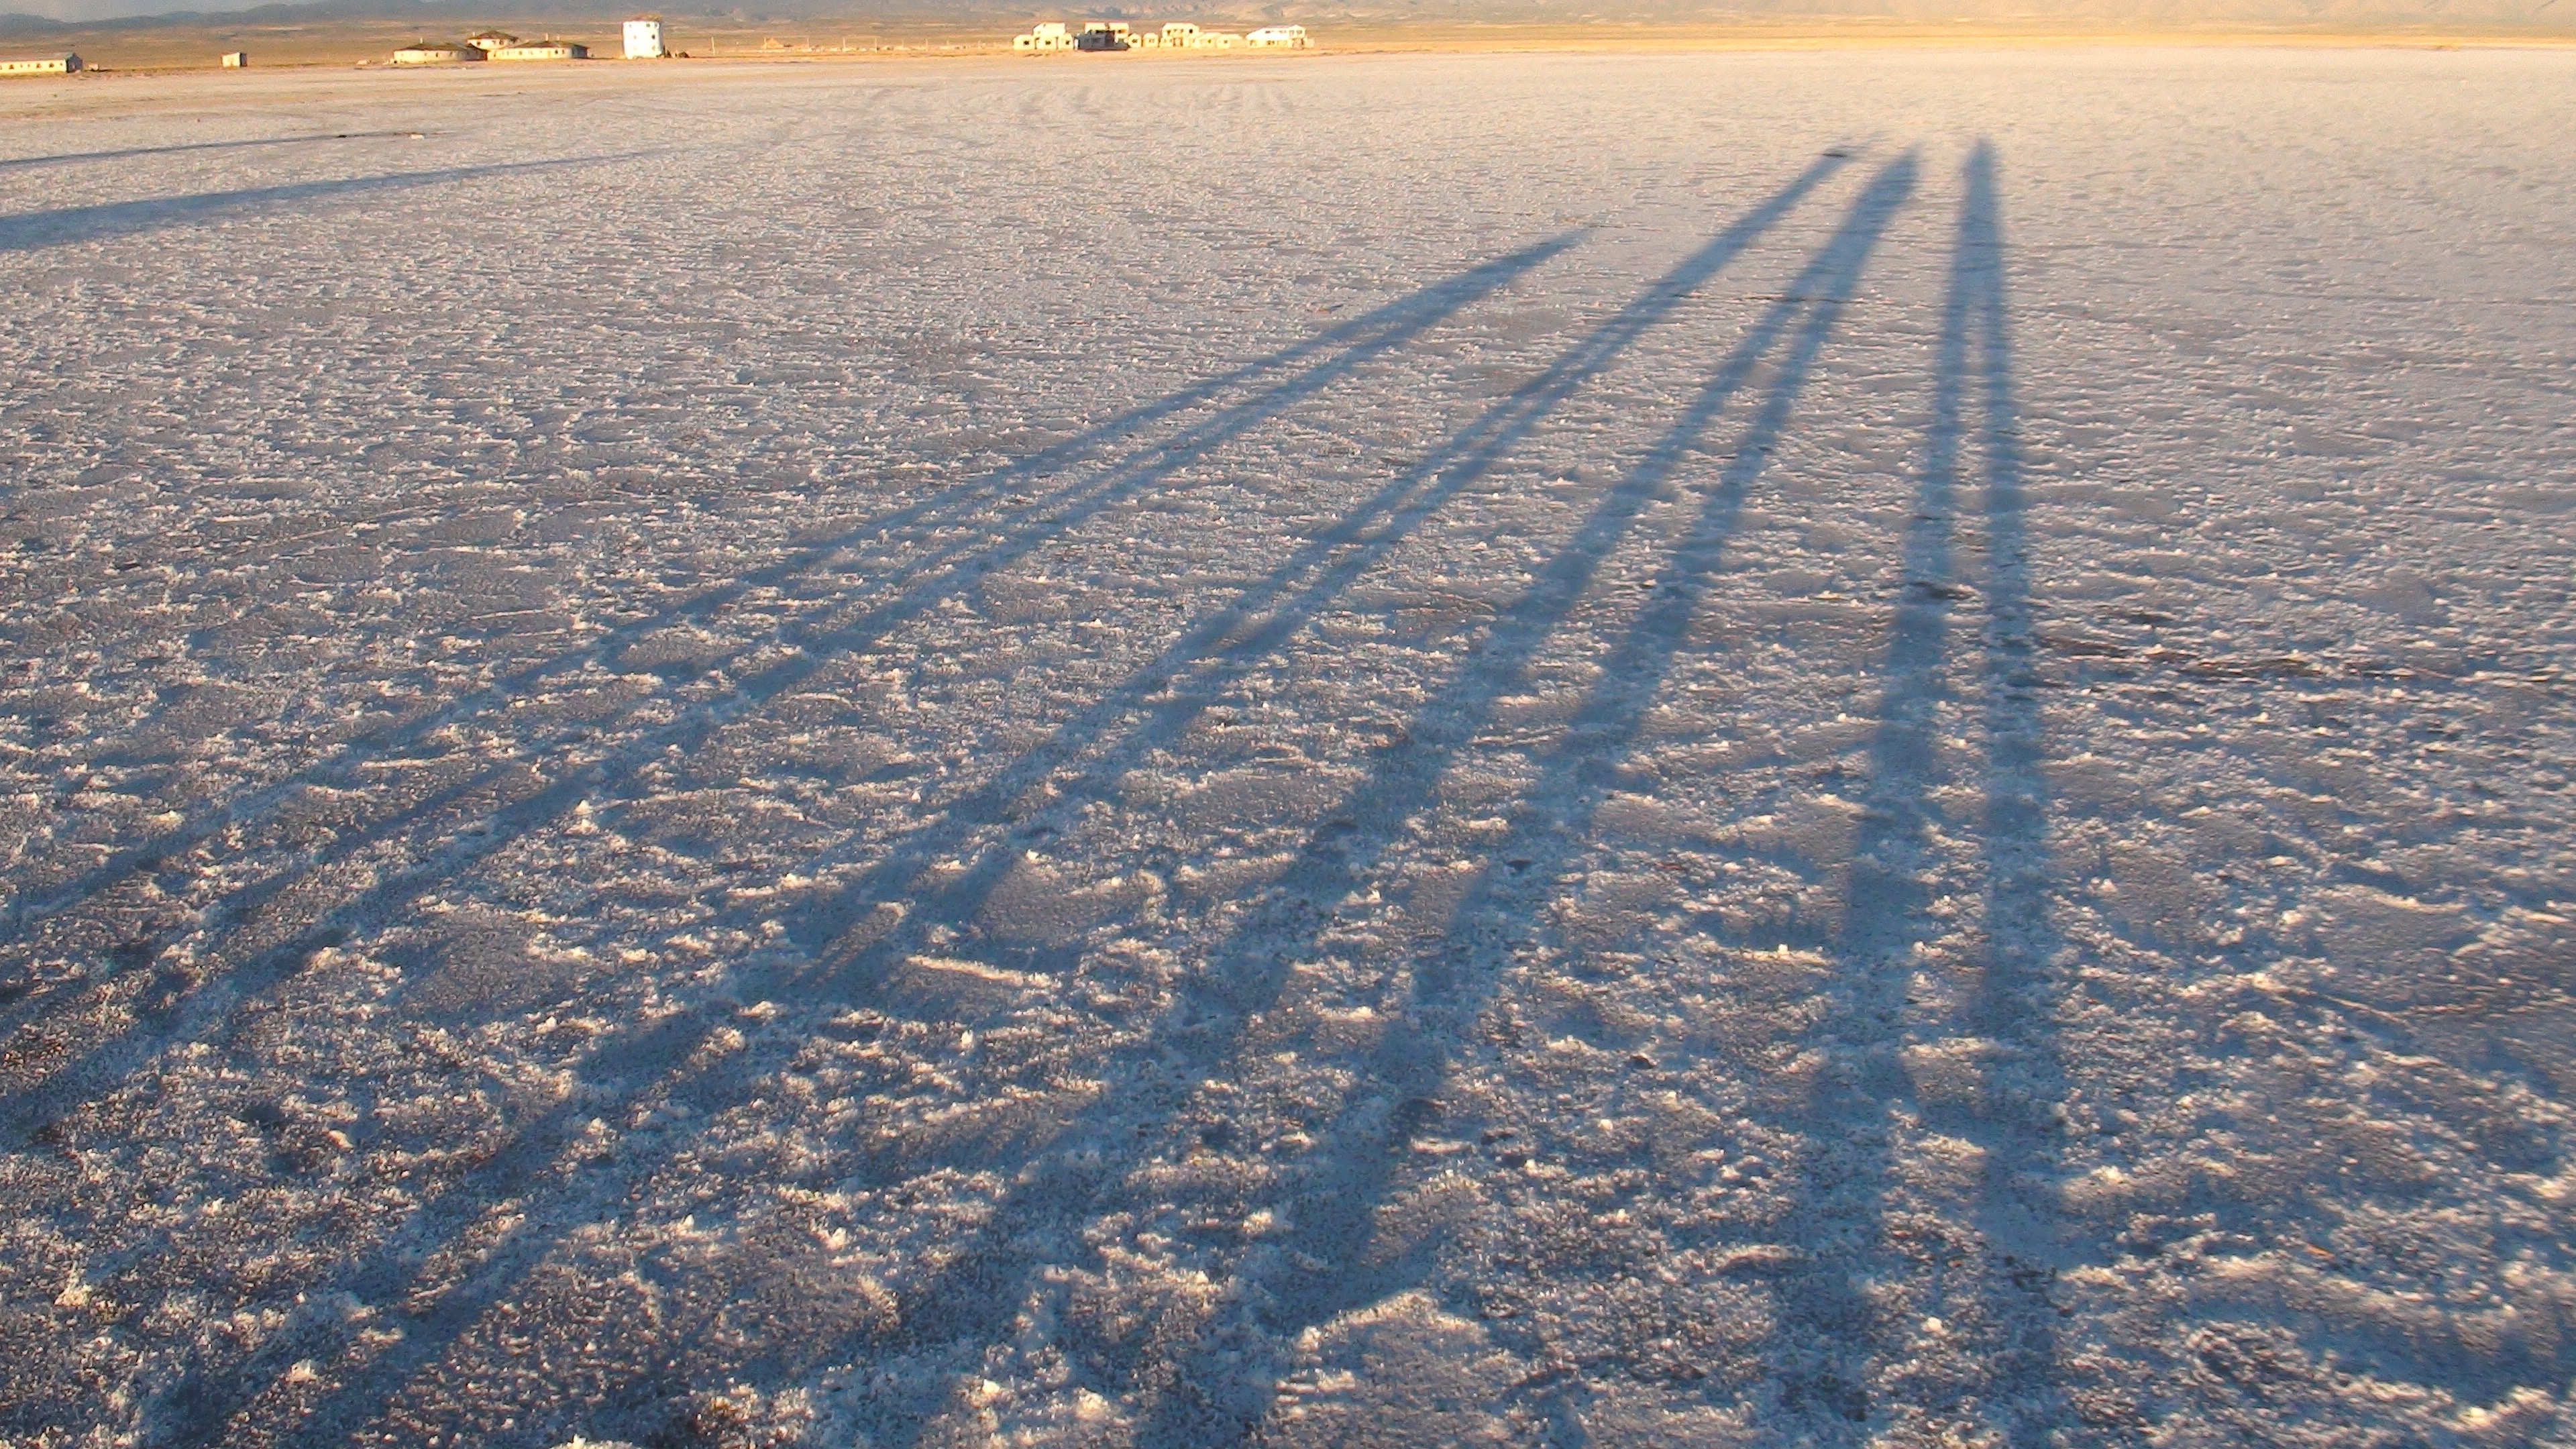
sand, horizon, snow, winter, track, field, sunlight, morning, frost, asphalt, ice, weather, shadow, shape, freezing, bolivia, salt lake, aerial photography, road surface, atmosphere of earth